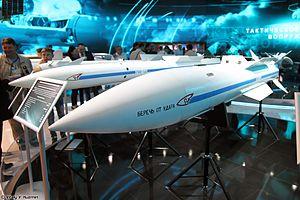
Le R-37, nom de code OTAN : AA-X-13 / AA-13 « Arrow », est un missile air-air russe fabriqué par la firme Vympel, ayant une portée extrêmement importante.